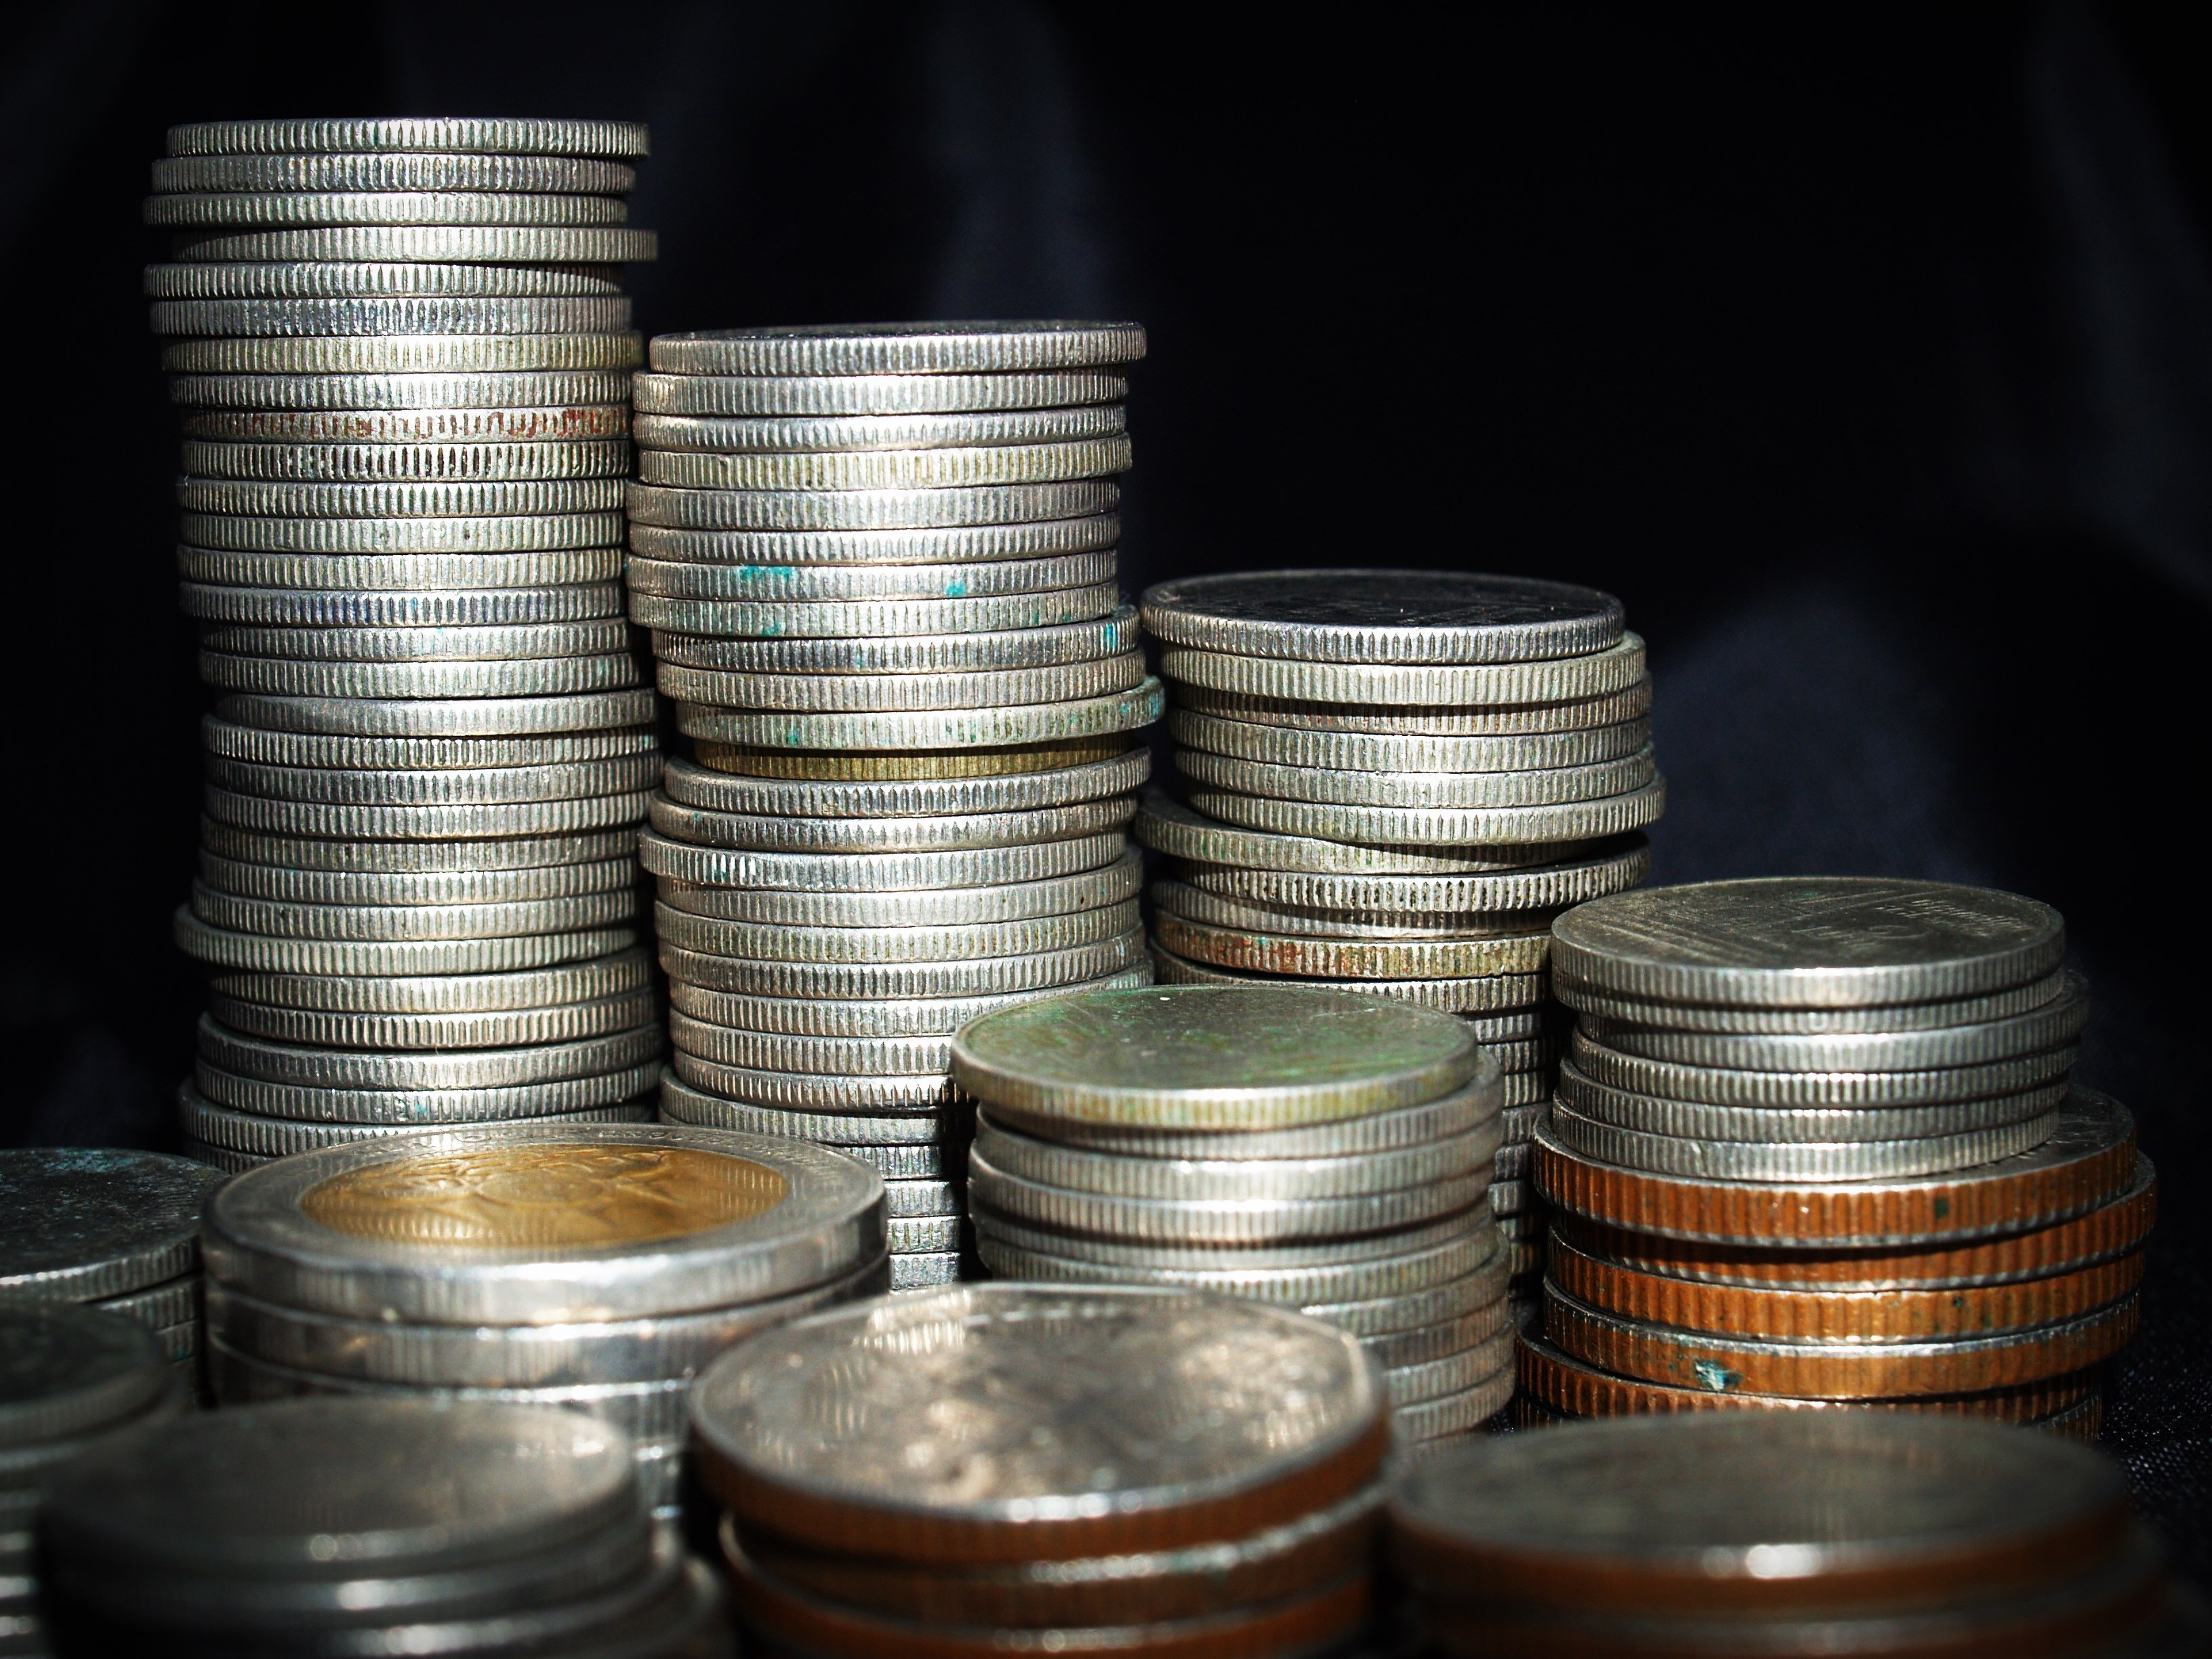
isolated, vacation, asian, reflection, money, asia, business, shopping, thailand, note, siam, cash, bank, background, gold, currency, debt, coin, banking, bill, rich, credit, bangkok, sale, commerce, thai, investing, payment, financial, siamese, foreign, spend, finance, wealth, investment, exchange, concepts, rate, banknotes, stocks, baht, paying, thousand, denomination, bucks, man made object